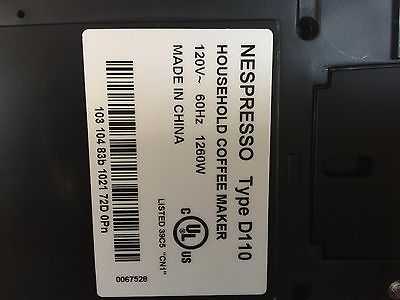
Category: coffee maker